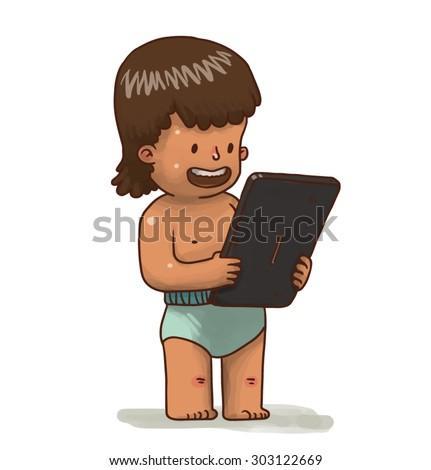
boy with a tablet , vector